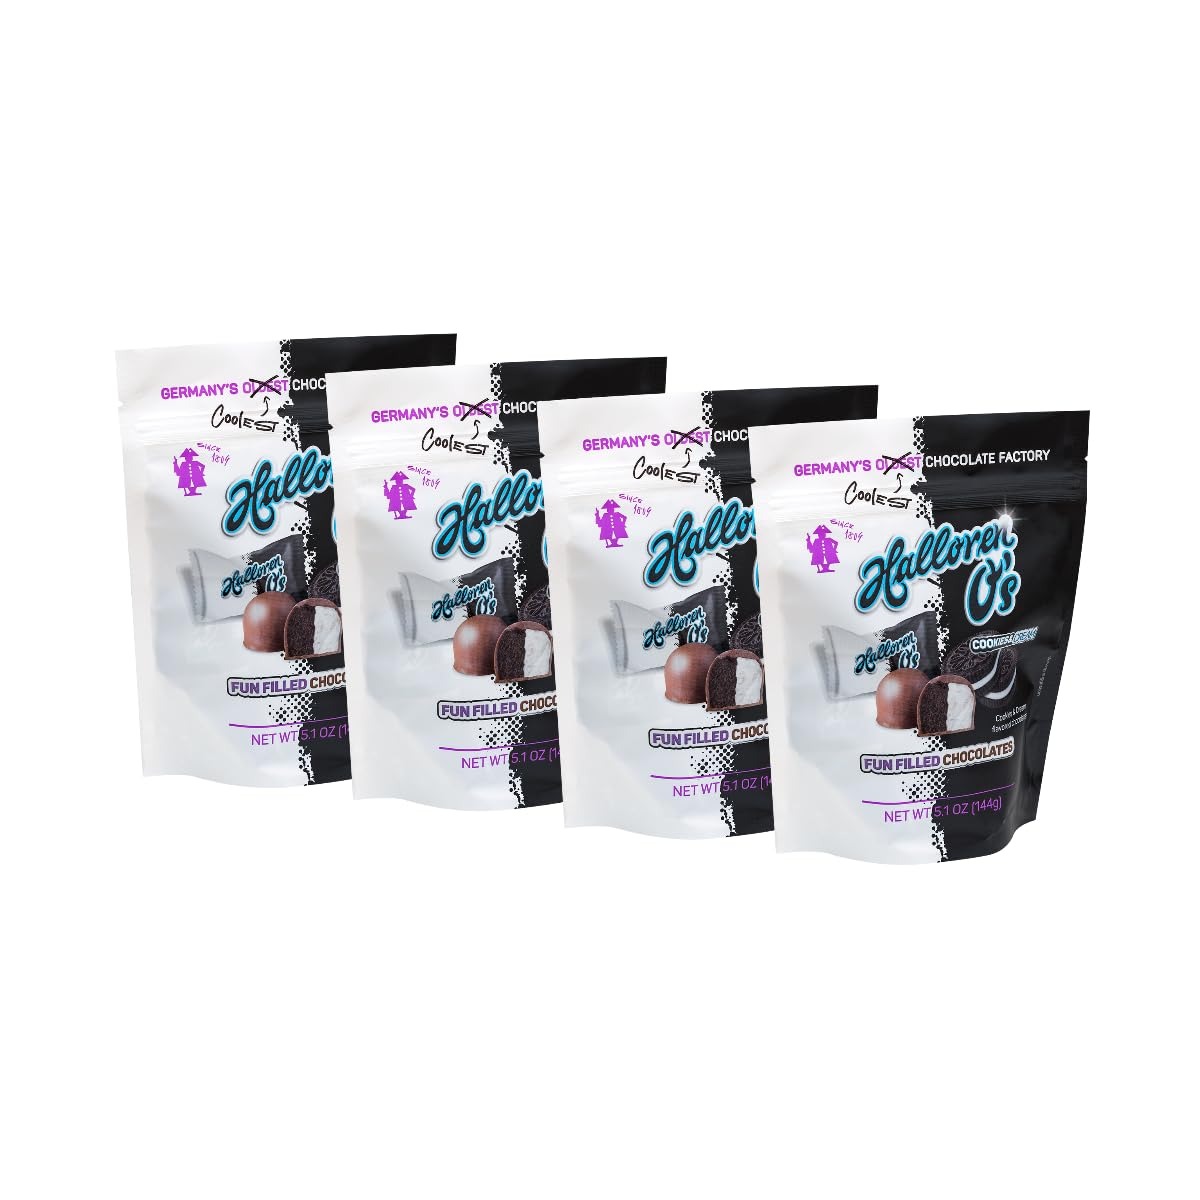
Item Name: Fudge Duo - Mint & Brownie 5.1 OZ (144g)
Bullet Point 1: 🍫 Actually made in GERMANY.
Bullet Point 2: 🍫 Bite-sized for on the go snacking
Bullet Point 3: 🍫 Individually Wrapped for Peak Freshness- Great for Home & the Office.
Bullet Point 4: 🍫 For more information visit the manufacturer's website.
Product Description: Experience the magic of German fudge with our new Fudge Duos! We put a uniquely European spin on classic American fudge with duo-flavored, sweet-cream centers and crisp chocolate shells. Lighter, fluffier, tastier… it’s raw German Fudge! A rich, fudgy brownie center is paired with a refreshing mint flavor, all coated in smooth, velvety chocolate. Treat yourself to this irresistible, bite-sized delight!
Value: 5.0795
Unit: Ounce

Price: 15.99